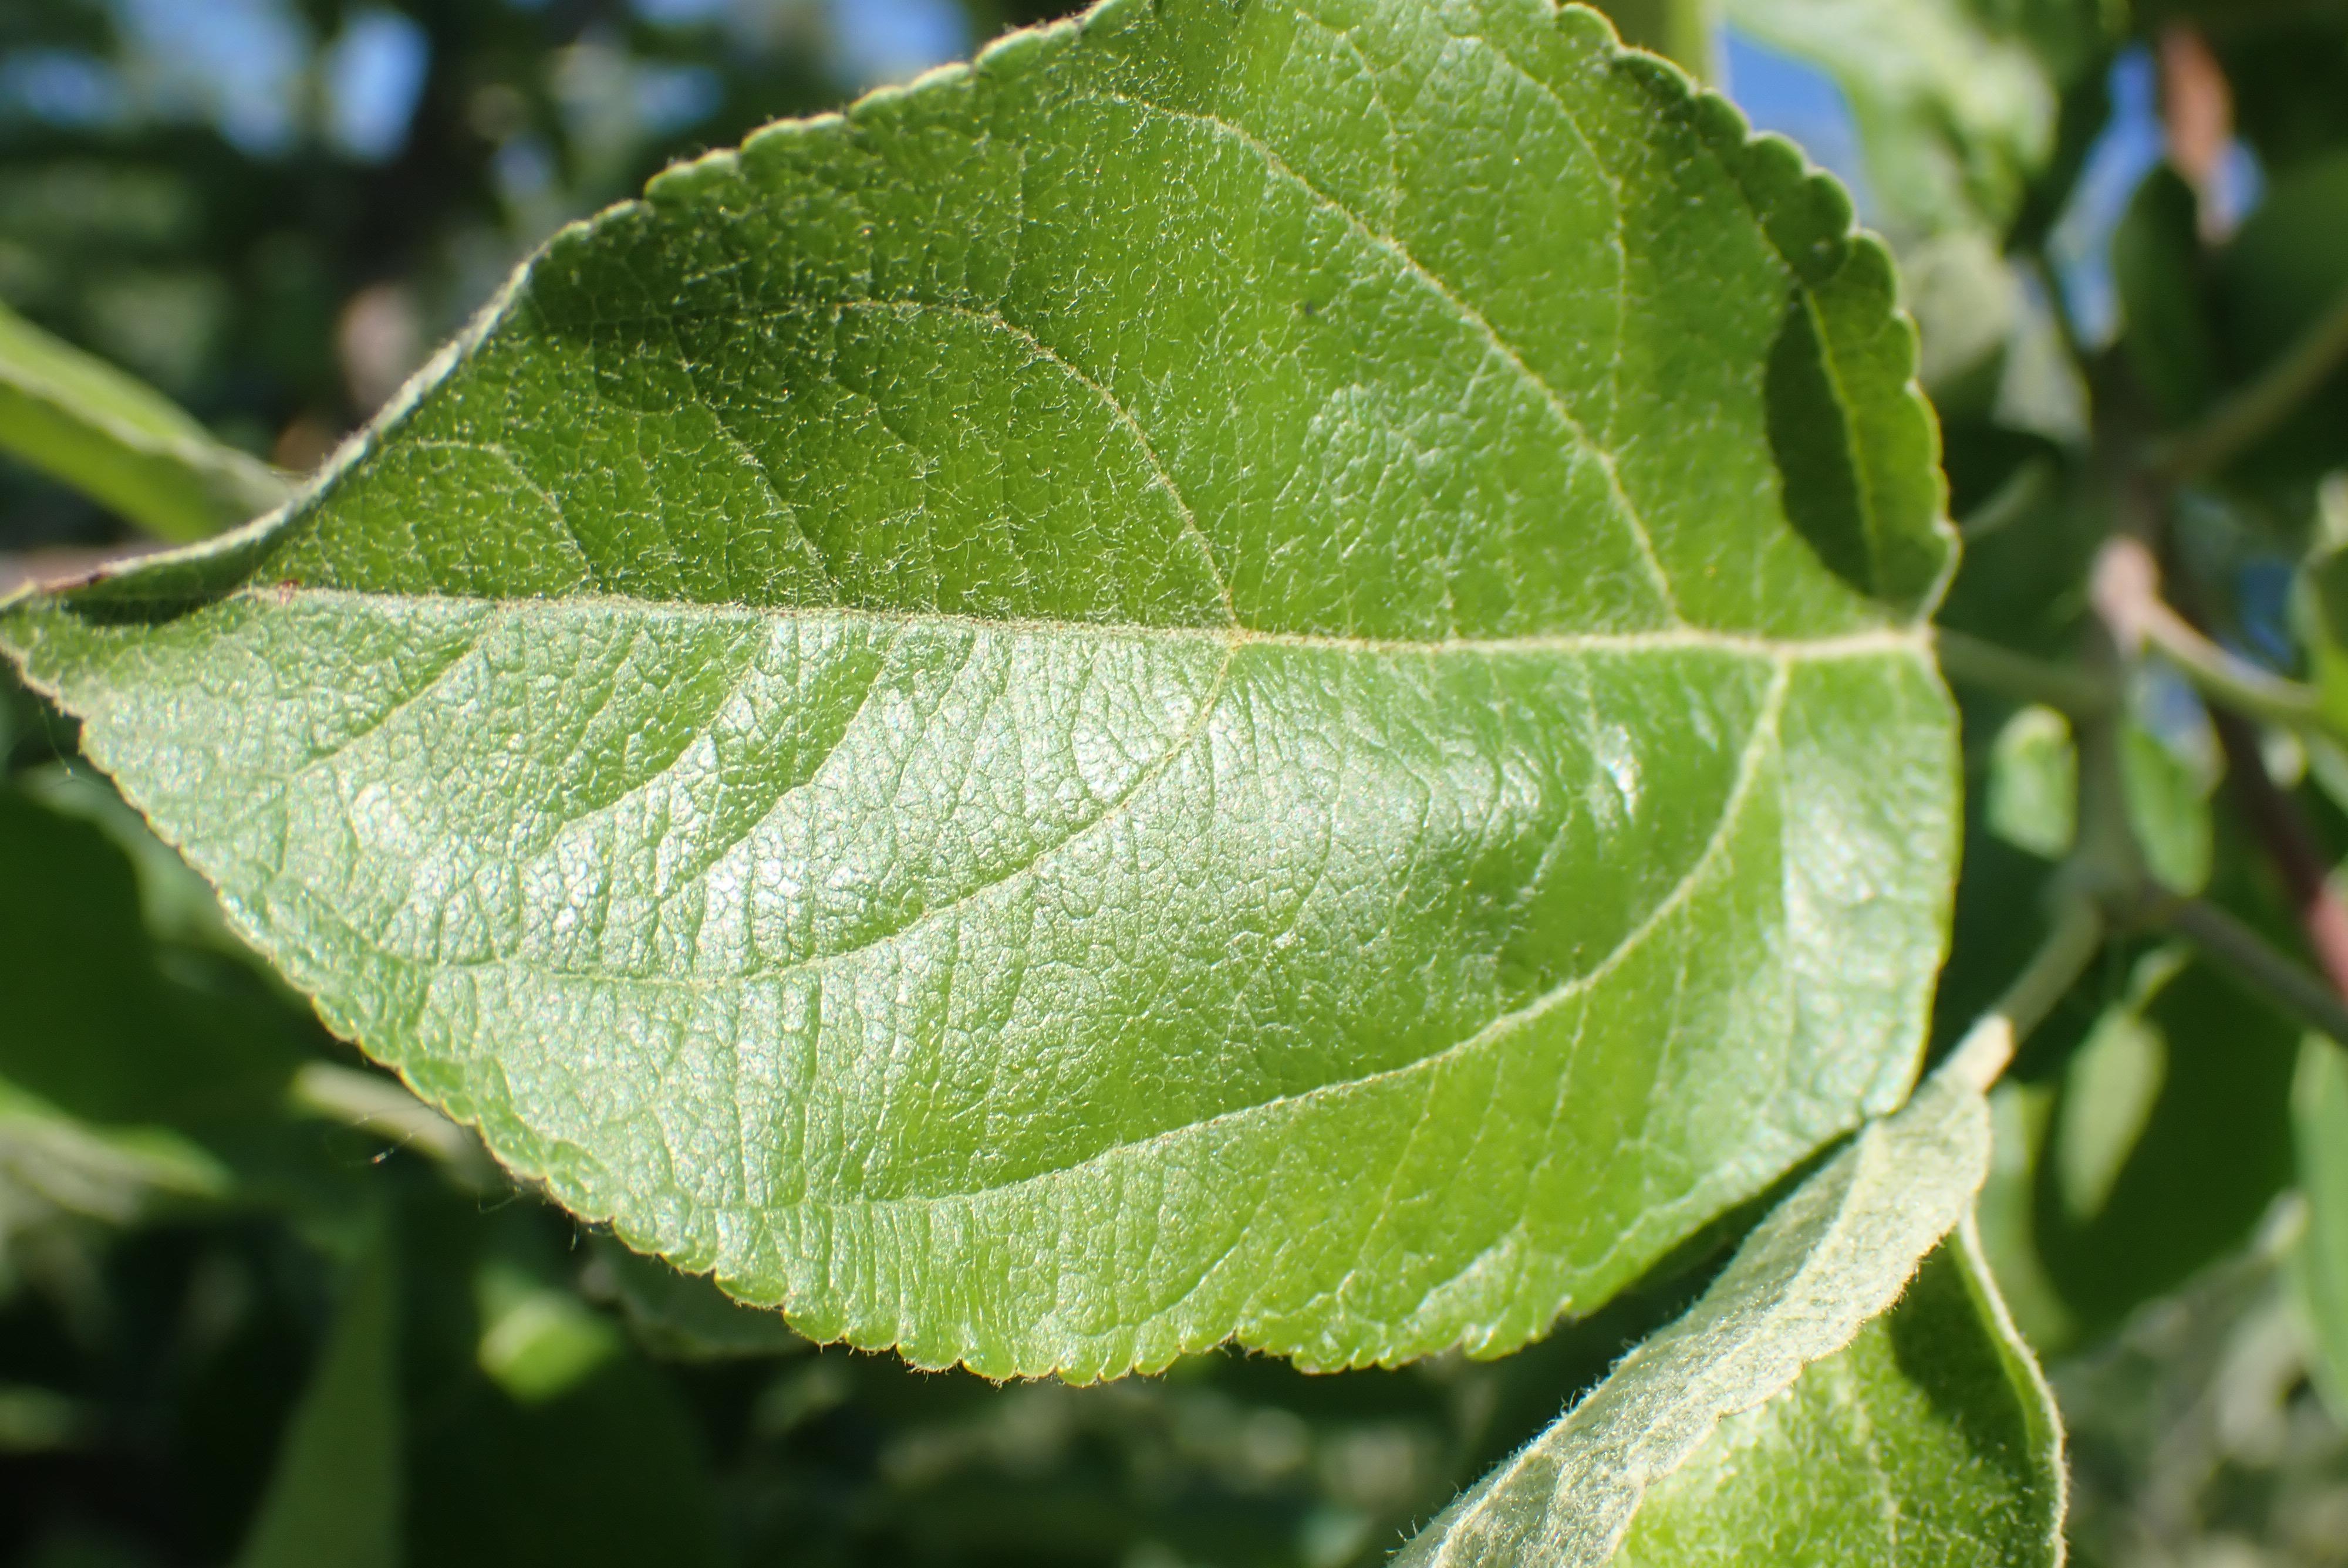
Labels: healthy